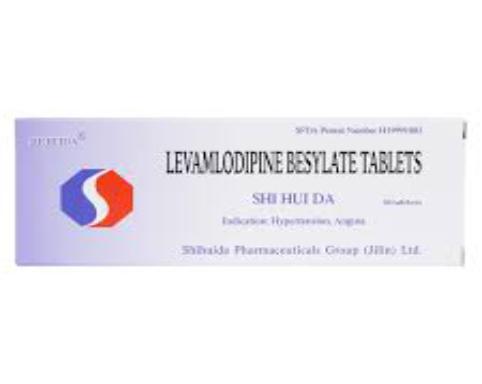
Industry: Medical